Im Frühling

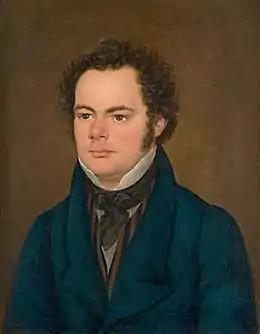
Portrait of Franz Schubert by Franz Eybl (1827)

Im Frühling ("In Spring") (Op. 101, no. 1, D. 882) in G major is a Lied by Austrian composer Franz Schubert.